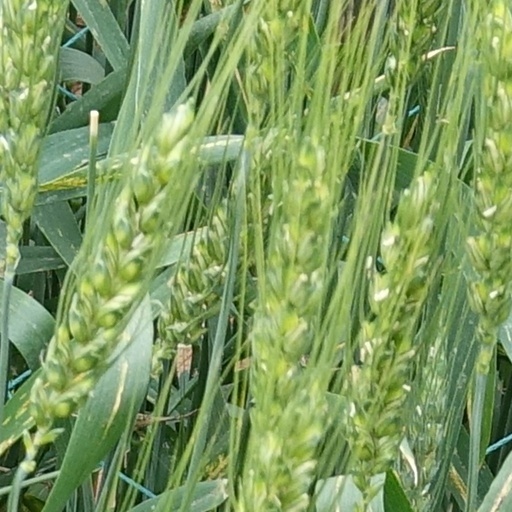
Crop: wheat